Battle for Czech Radio

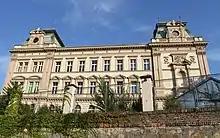
Na Smetance school

About 123 Waffen-SS, barricaded in a nearby school at Na Smetance, were able to shoot resistance fighters coming in and out of the radio building and inflicted many casualties. The Czechs did not have enough firepower to overpower them, so on 7 May two British escaped prisoners of war, Sergeant Thomas Vokes and Private William Greig, offered to pose as British paratroopers and solicit the surrender of the garrison.